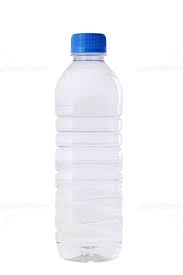
Waste category: plastic